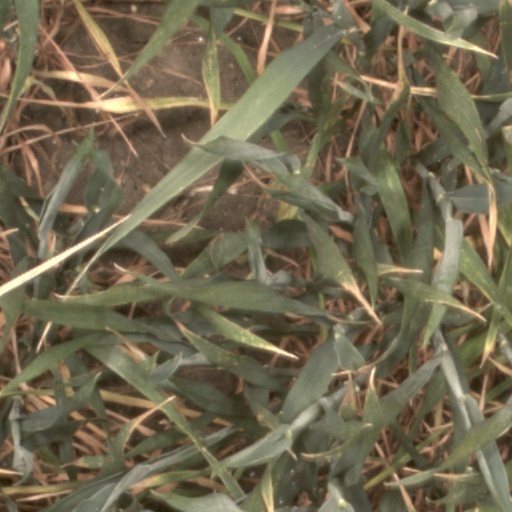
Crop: wheat